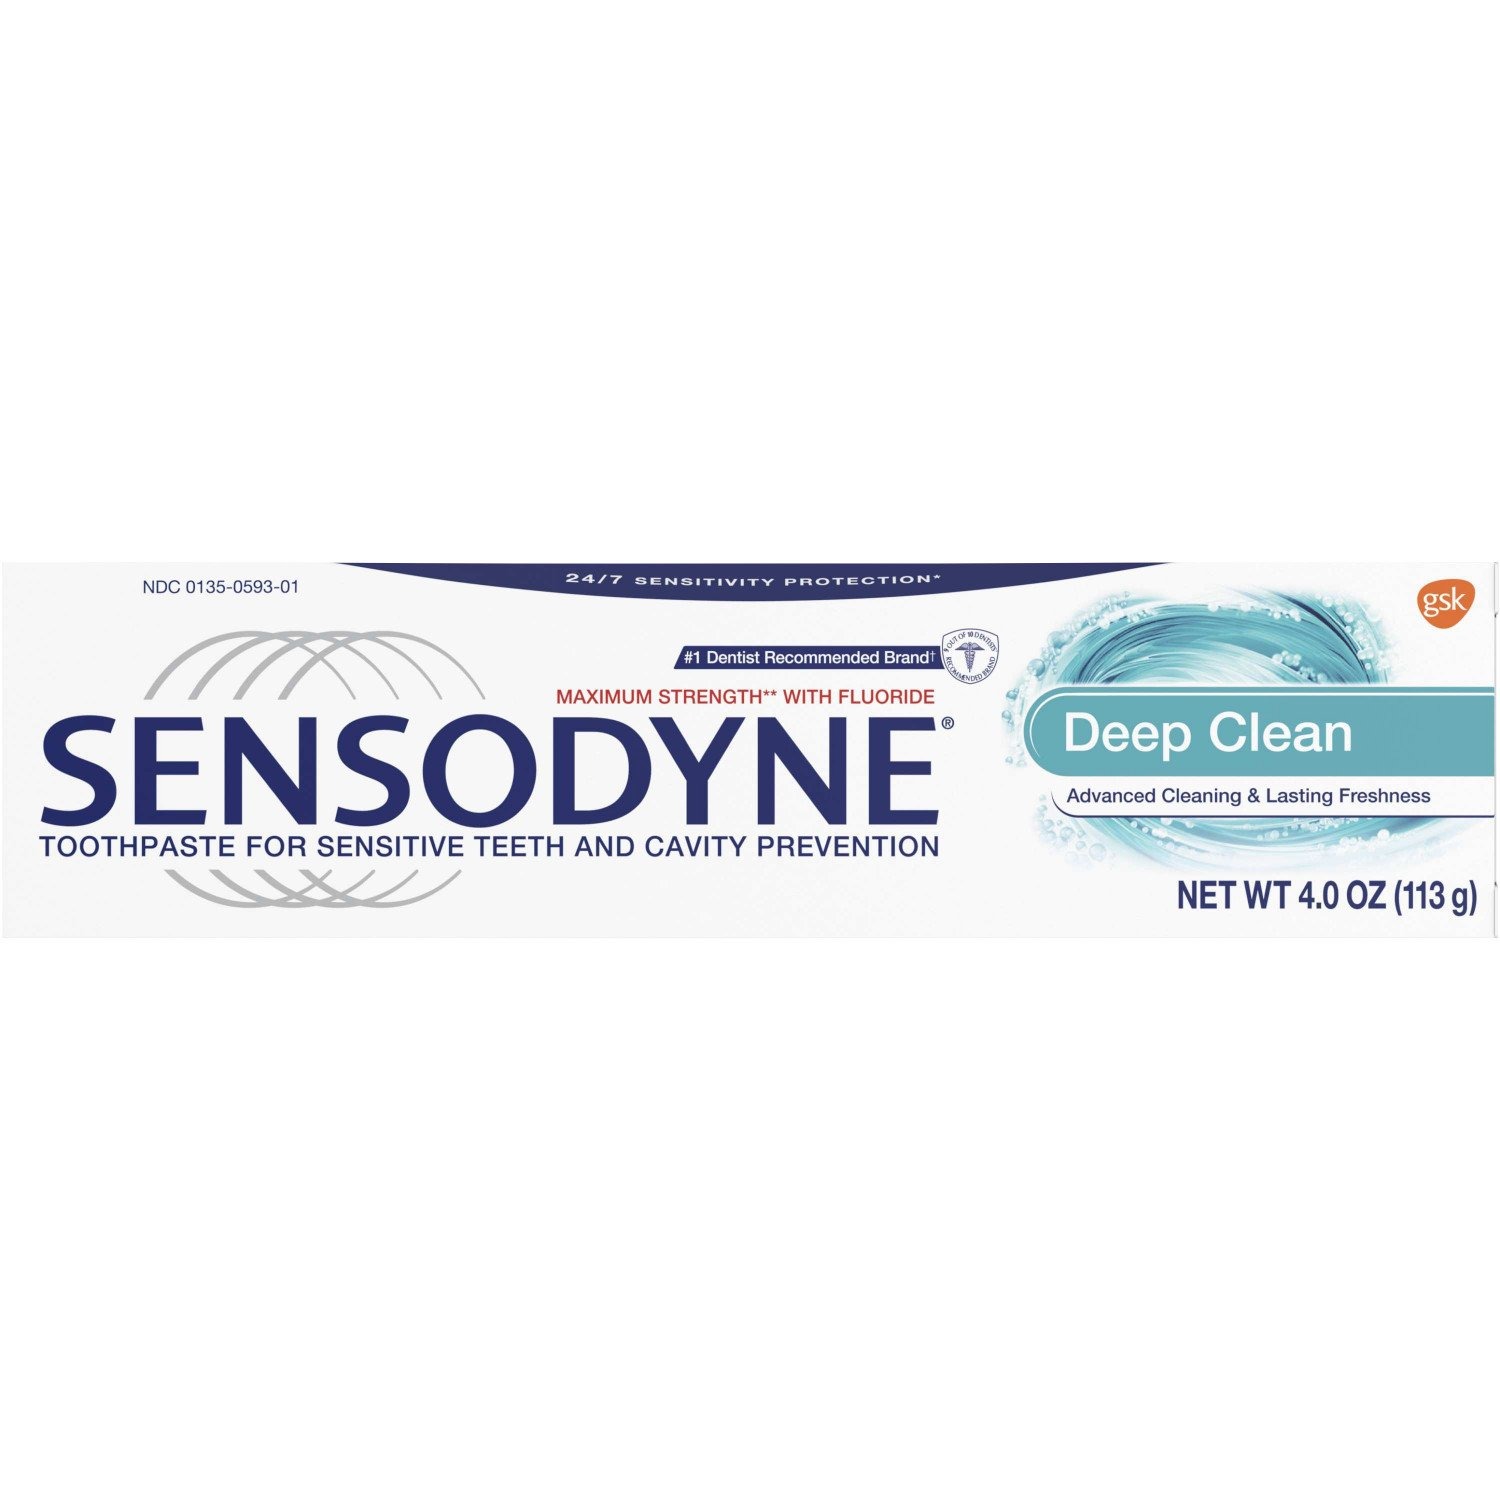
Item Name: Sensodyne Sensitivity Toothpaste for Sensitive Teeth, Deep Clean, 4 ounce
Bullet Point 1: #1 sensitivity toothpaste recommend by dentists to manage symptoms of tooth pain caused by sensitive teeth
Bullet Point 2: Provides tooth sensitivity relief from cold, hot and sweet food and drinks
Bullet Point 3: Provides 24/7 tooth sensitivity relief with twice daily brushing
Bullet Point 4: Fluoride toothpaste to protect against cavities
Bullet Point 5: Sensodyne Deep Clean features foam boost technology for healthy, sensitivity-free teeth
Value: 4.0
Unit: Ounce

Price: 14.15